2019 Memorial Cup

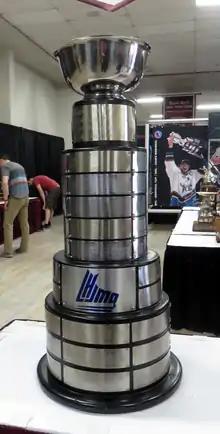
Photo of trophy

The Rouyn-Noranda Huskies were ranked as the top Canadian Hockey League team for four months during the 2018–19 QMJHL season. The Huskies set a QMJHL record with 59 wins during the season, which included a 25-game winning streak. The Huskies won their second President's Cup as the playoffs champions of the QMJHL.